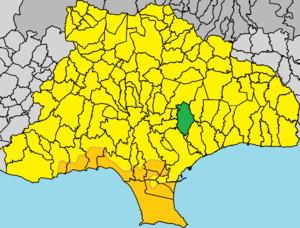
Fasoúla est un village de Chypre de plus de 560 habitants.